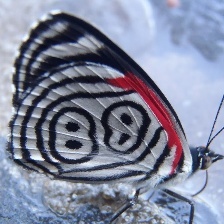
Species: AN 88